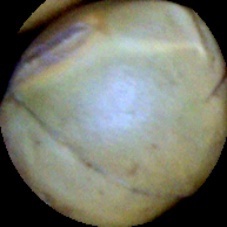
Label: Immature